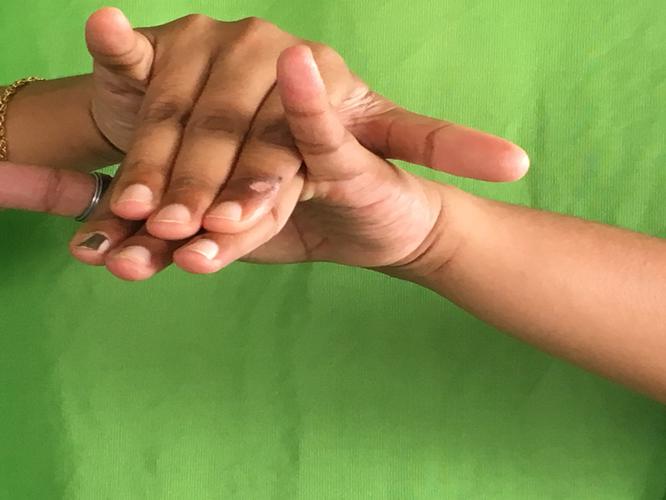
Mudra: Varaha
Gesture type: double_hand